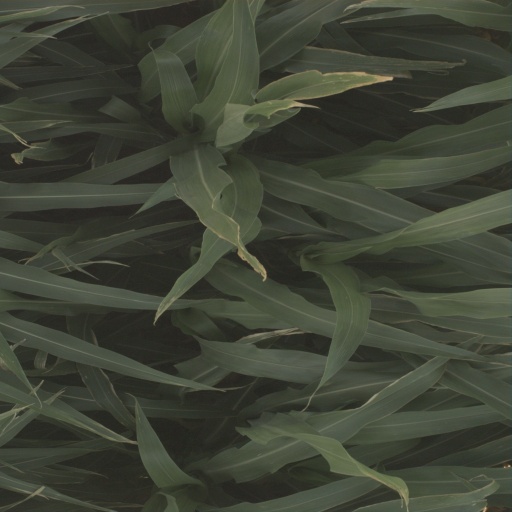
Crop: sorghum